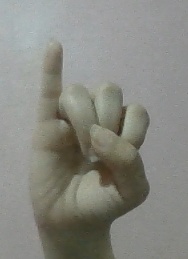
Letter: meem